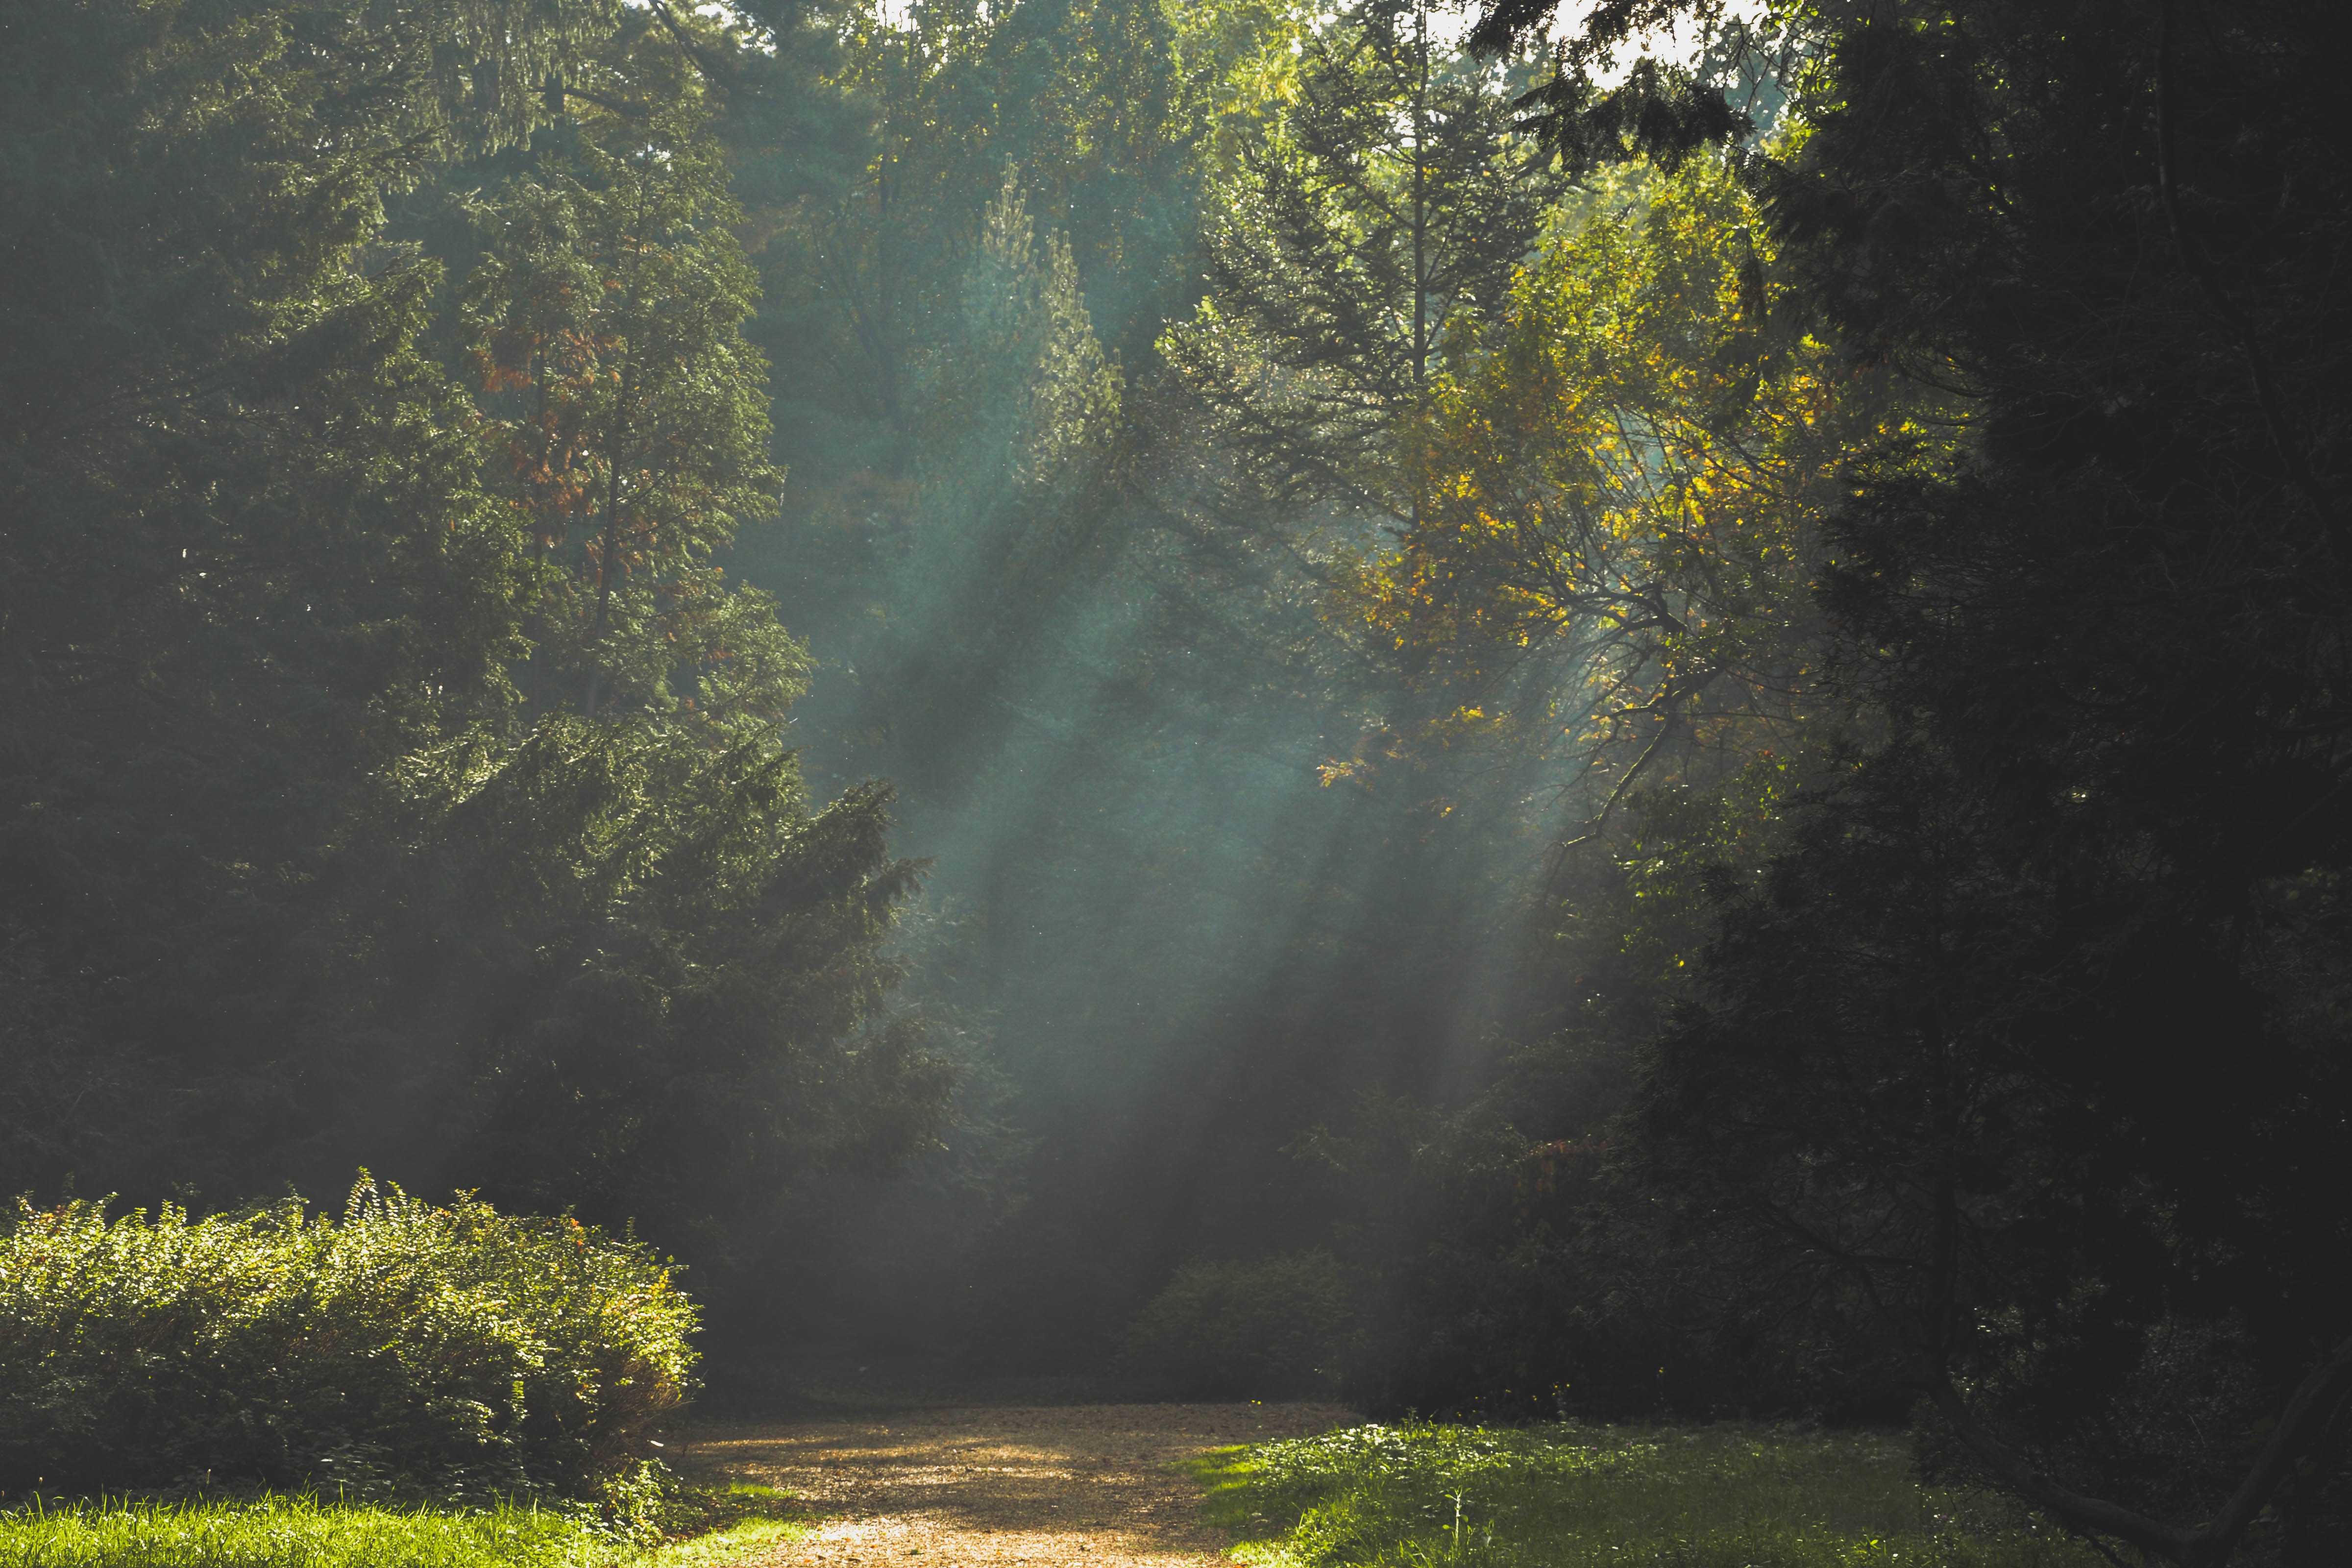
landscape, tree, nature, forest, grass, light, plant, fog, mist, meadow, sunlight, morning, leaf, green, reflection, autumn, weather, season, woodland, habitat, rural area, natural environment, atmospheric phenomenon, woody plant